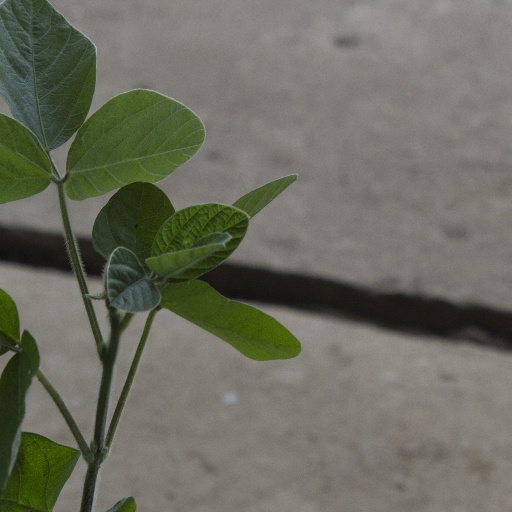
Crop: soybean